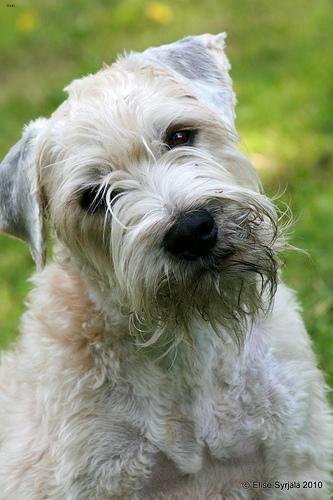
Breed: wheaten terrier